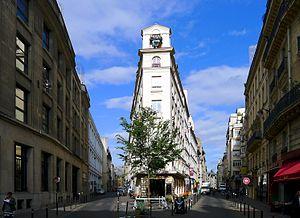
Rues Feydeau (à gauche) et Saint-Marc (à droite) - Paris II
La rue Saint-Marc est une voie du 2ᵉ arrondissement de Paris, en France.